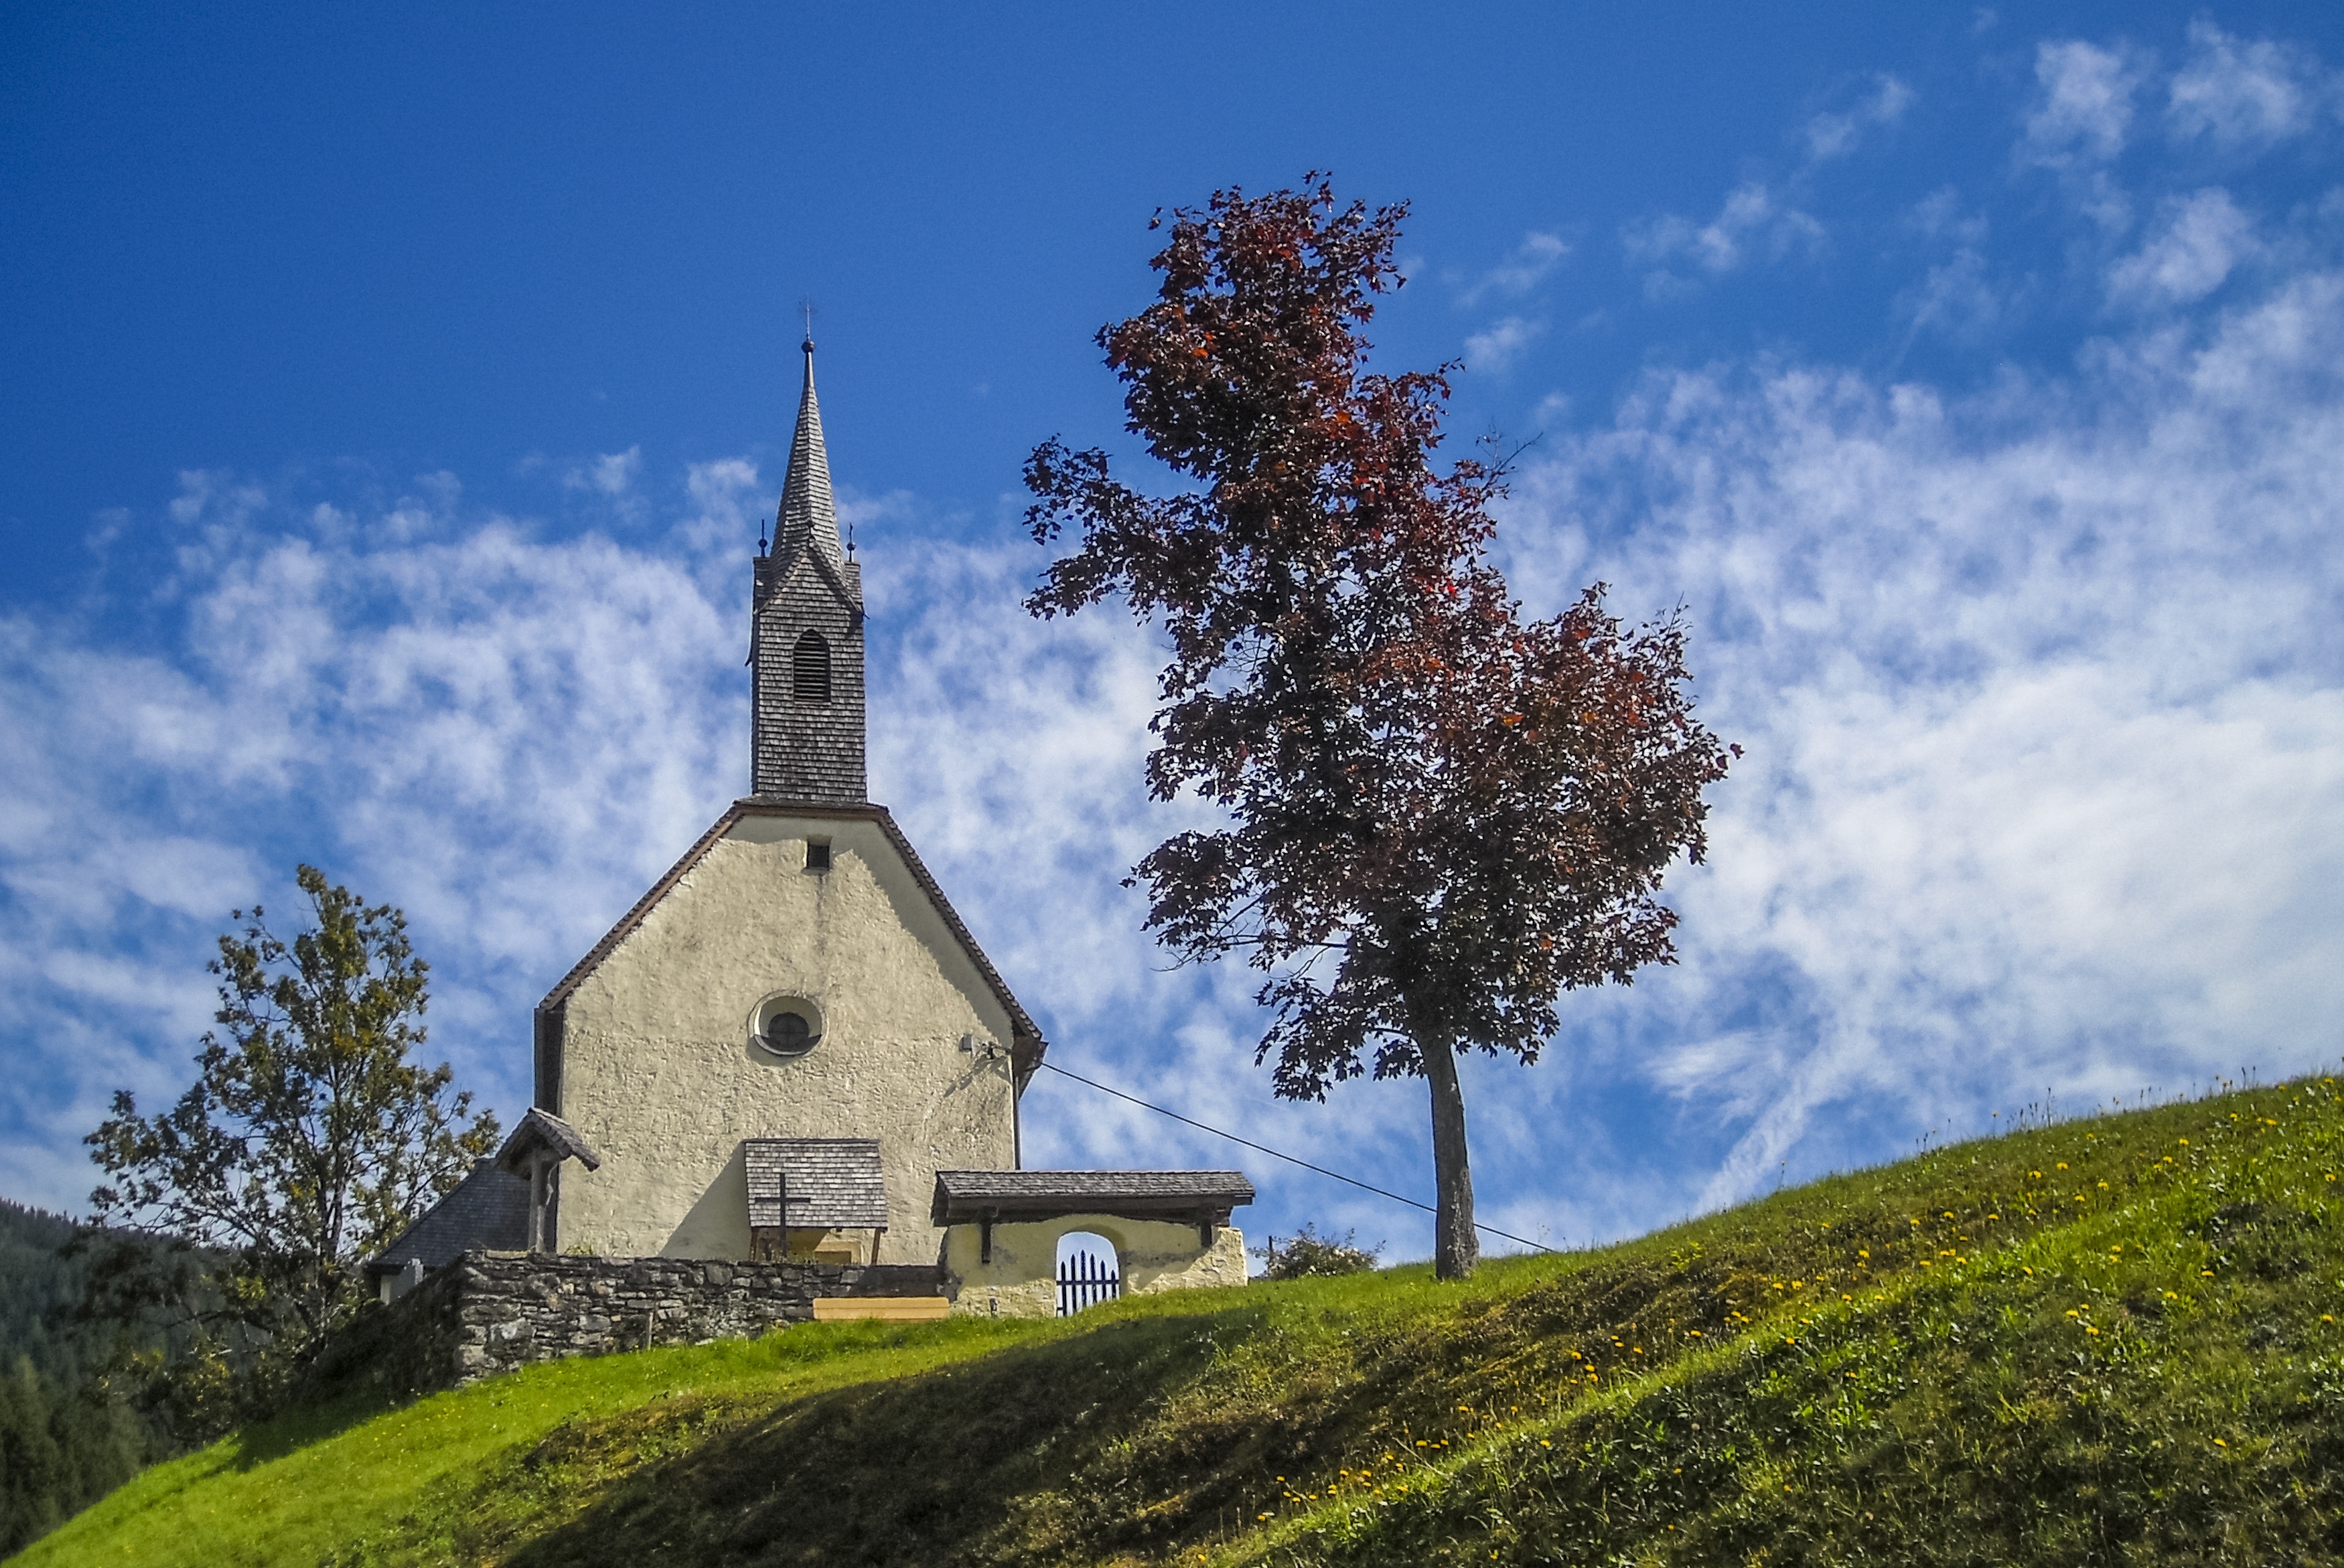
landscape, tree, cloud, sky, hill, building, chateau, valley, alpine, church, chapel, place of worship, austria, mountains, monastery, tyrol, rural area, lesachtal